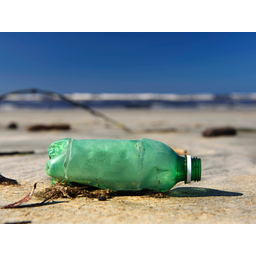
Label: plastic